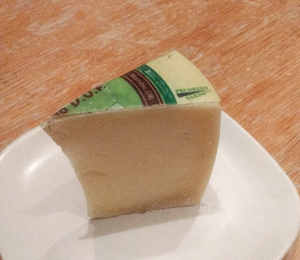
Le Pecorino Sardo est un fromage au lait entier de brebis sarde, à pâte semi-cuite, un pecorino produit sur tout le territoire de la région autonome de Sardaigne.